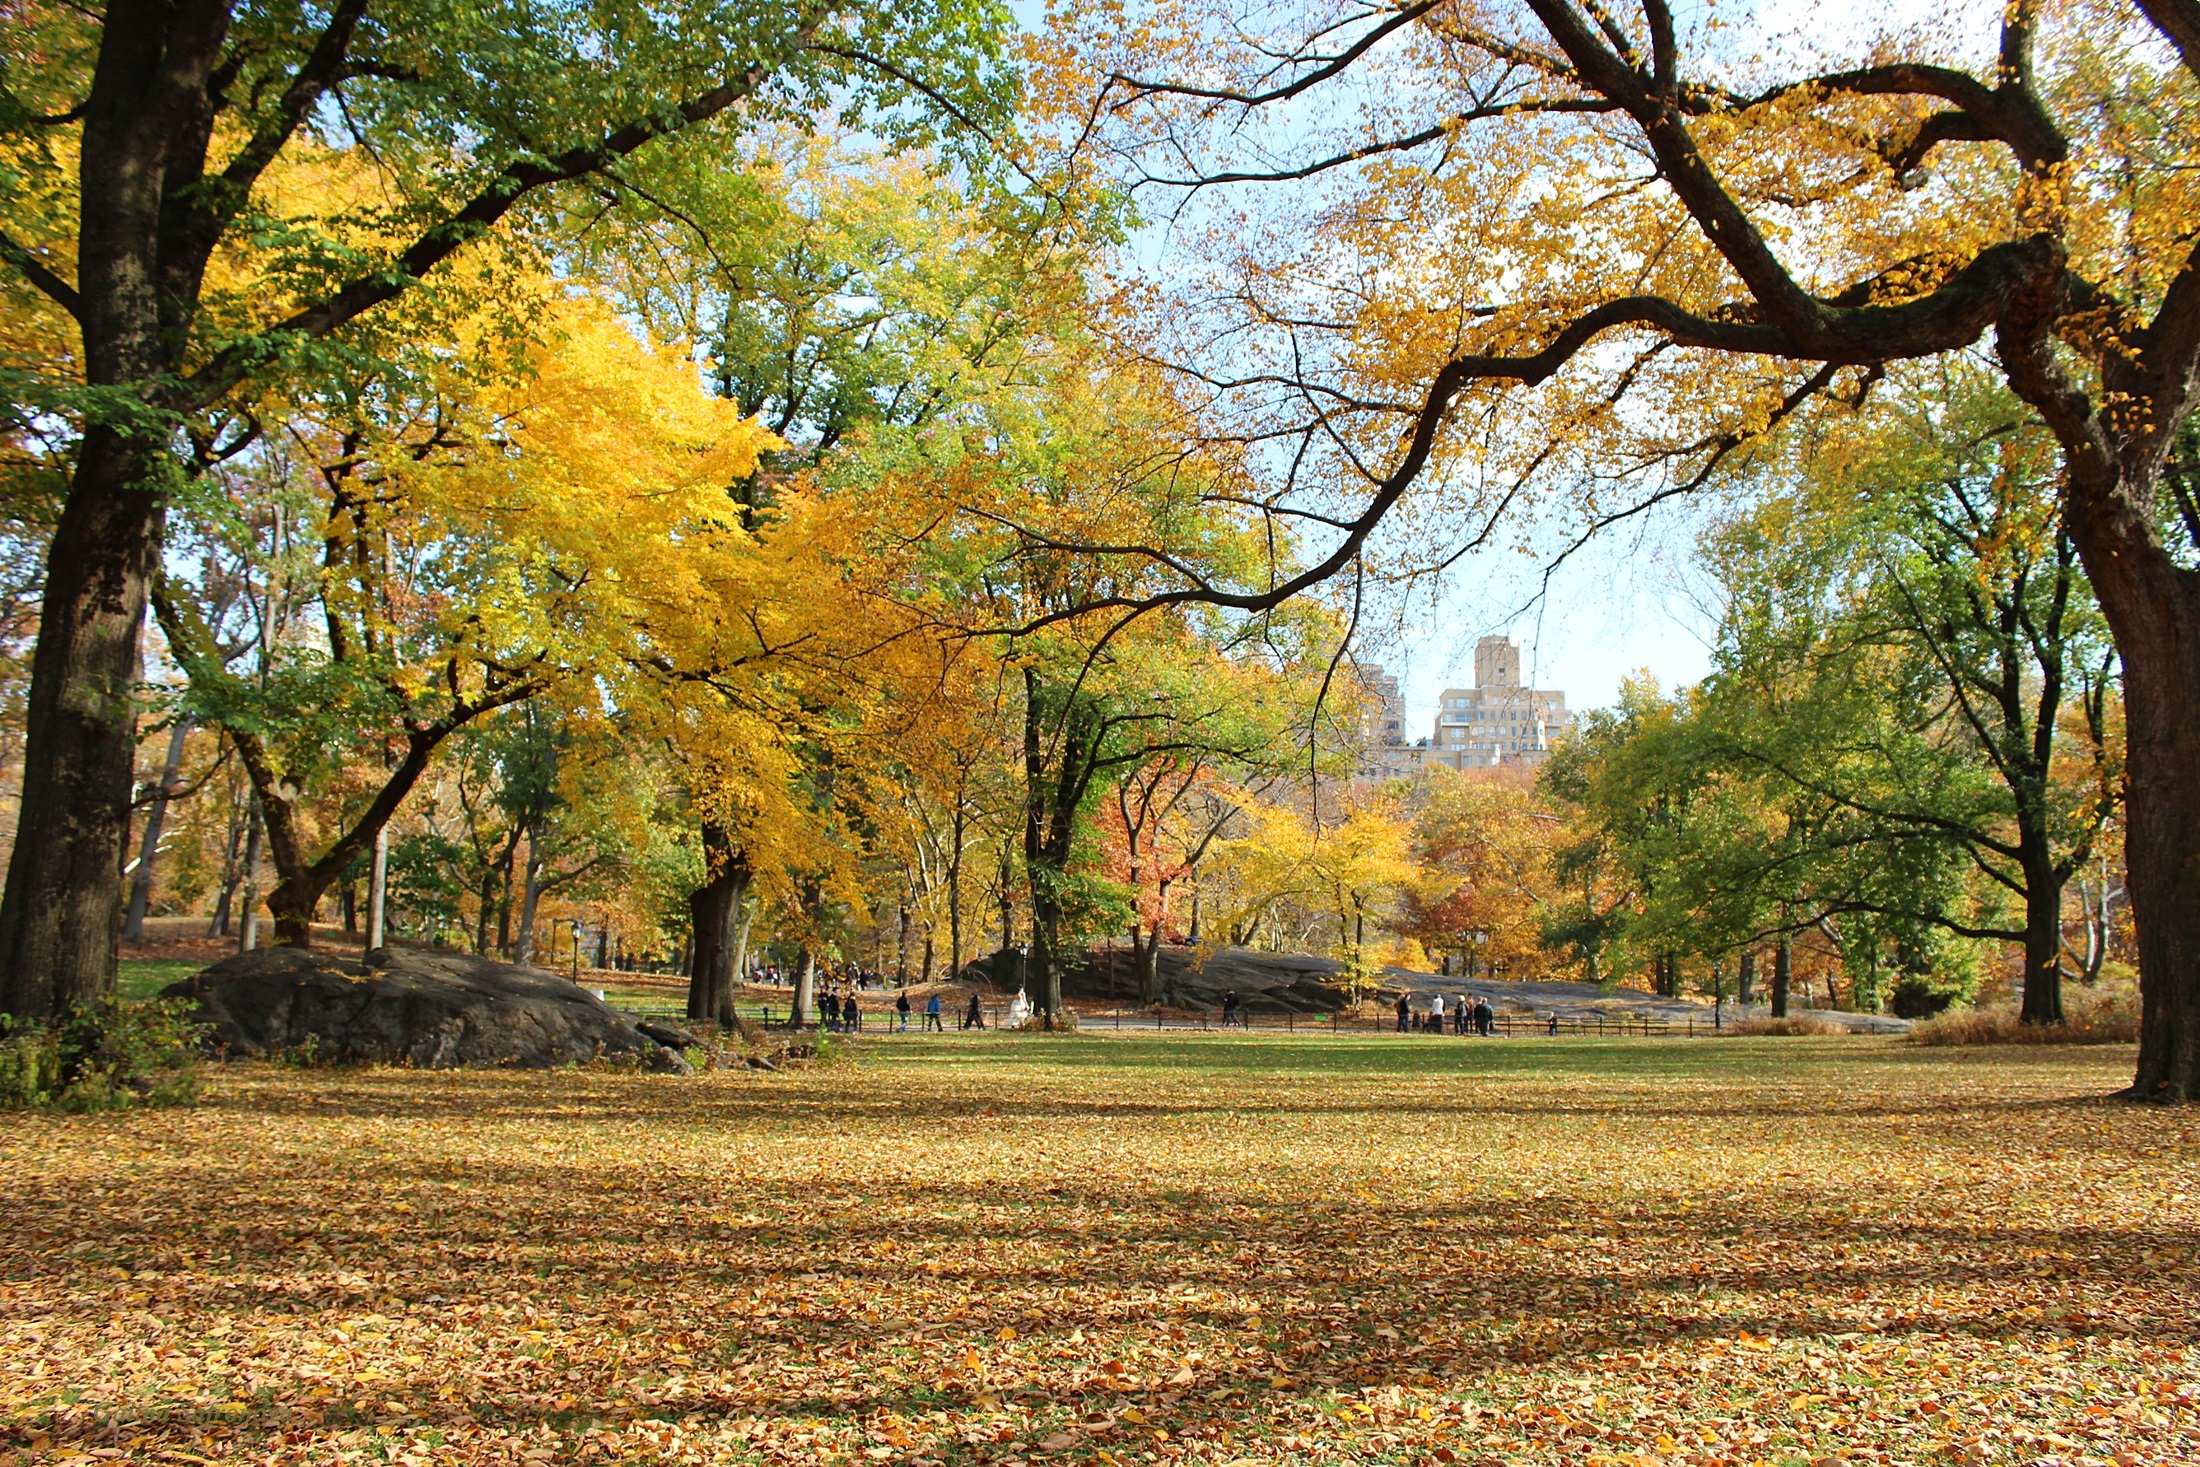
tree, nature, branch, plant, sunlight, leaf, fall, flower, view, city, new york, manhattan, autumn, park, usa, america, landmark, botany, yellow, season, central park, trees, leaves, deciduous, beauty, woodland, maidenhair tree, woody plant